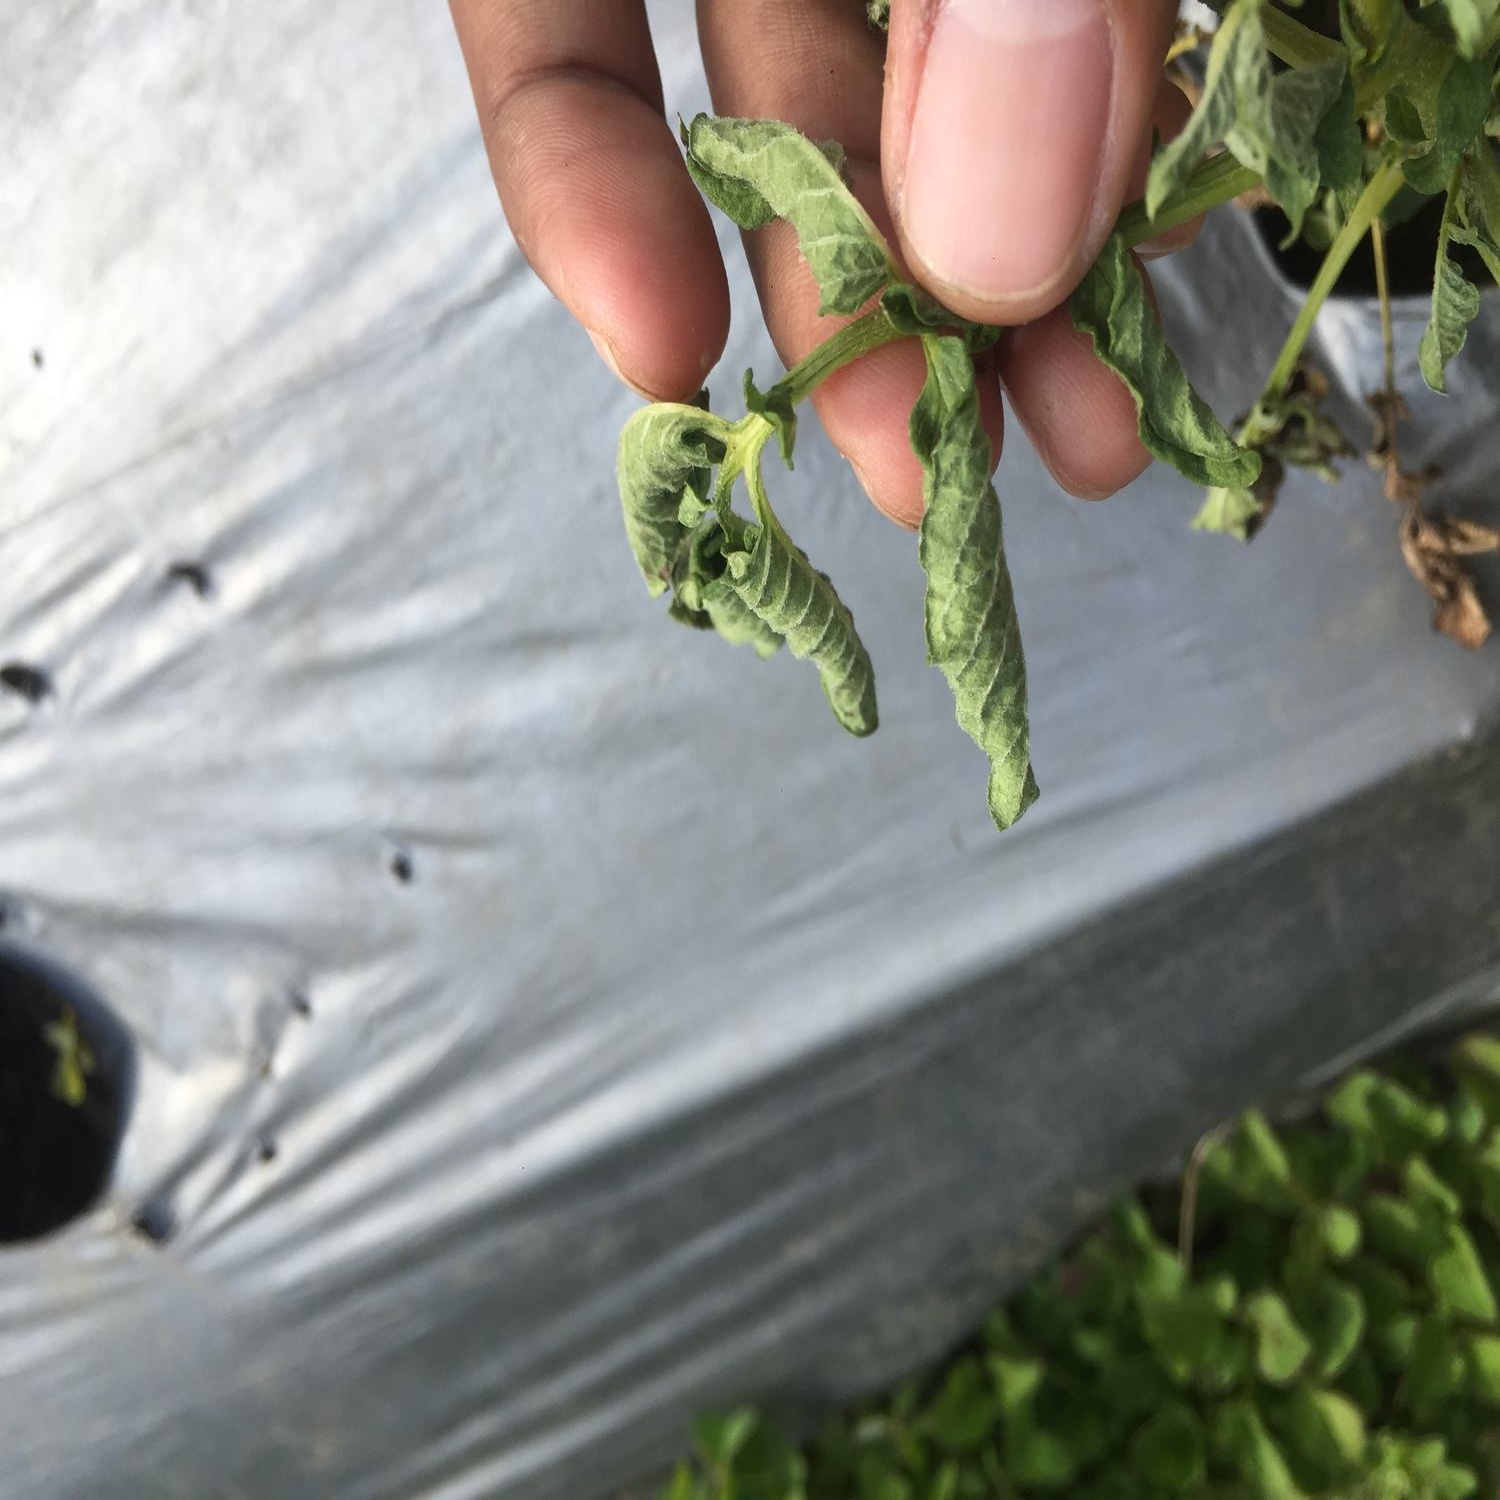
Etiqueta: Pudricion_Parda